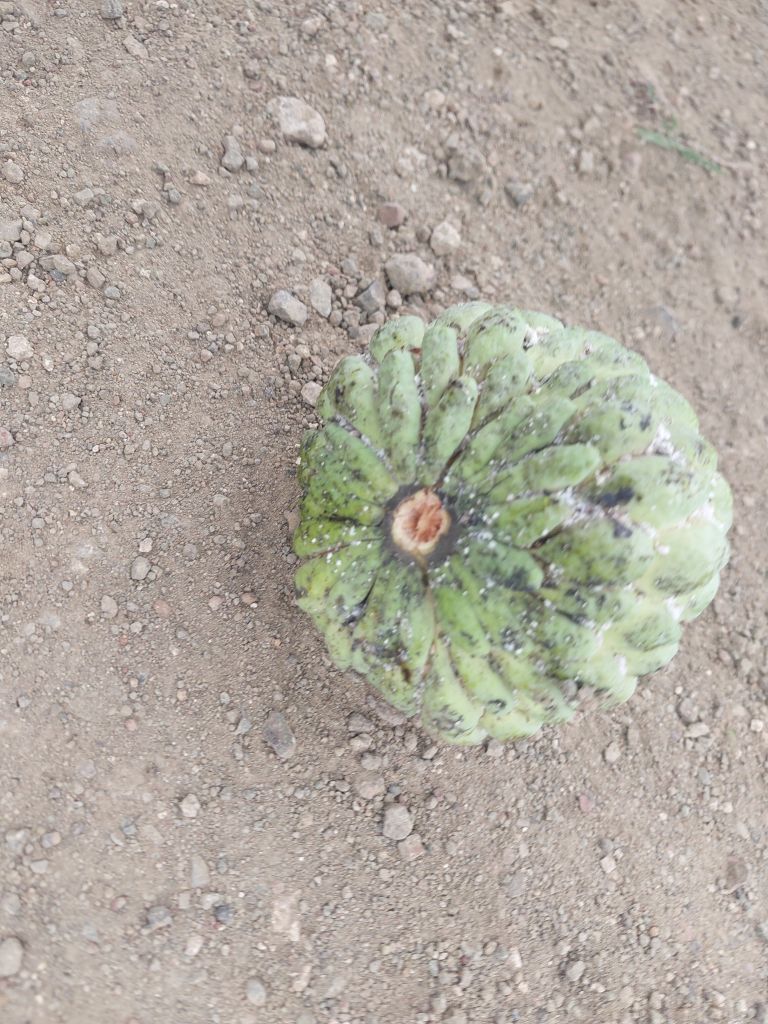
Disease label: Leaf spot on fruit